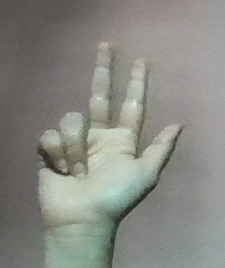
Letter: al